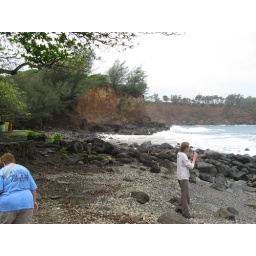
Another little county park with amazing scenery. I love the contrast between the unknown woman in the blue shirt and John.